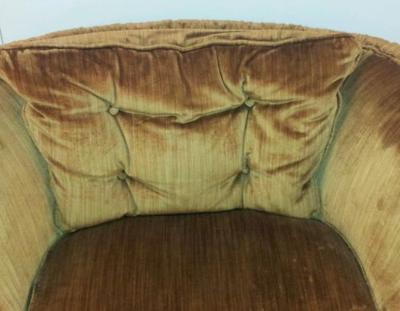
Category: chair